Emil Jungfleisch

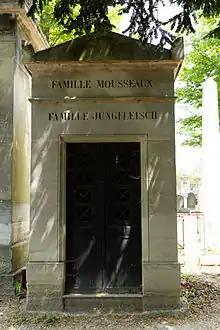
The grave of Emil Jungfleish, Pere la Chaise

Prof Emil Clement Jungfleisch FRSE MIF (1839-1916) was a French biochemist and pharmacist. He studied molecular dissymmetry.